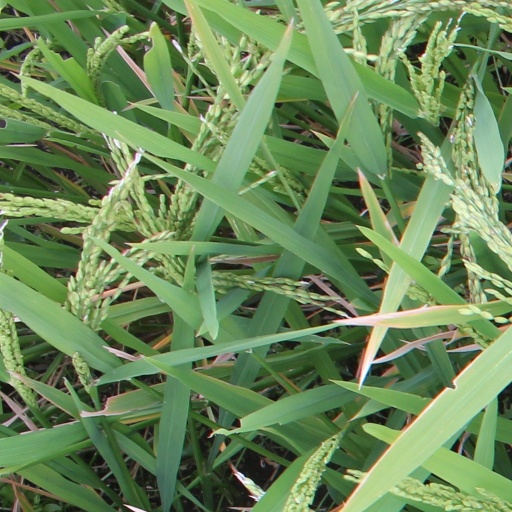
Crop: rice